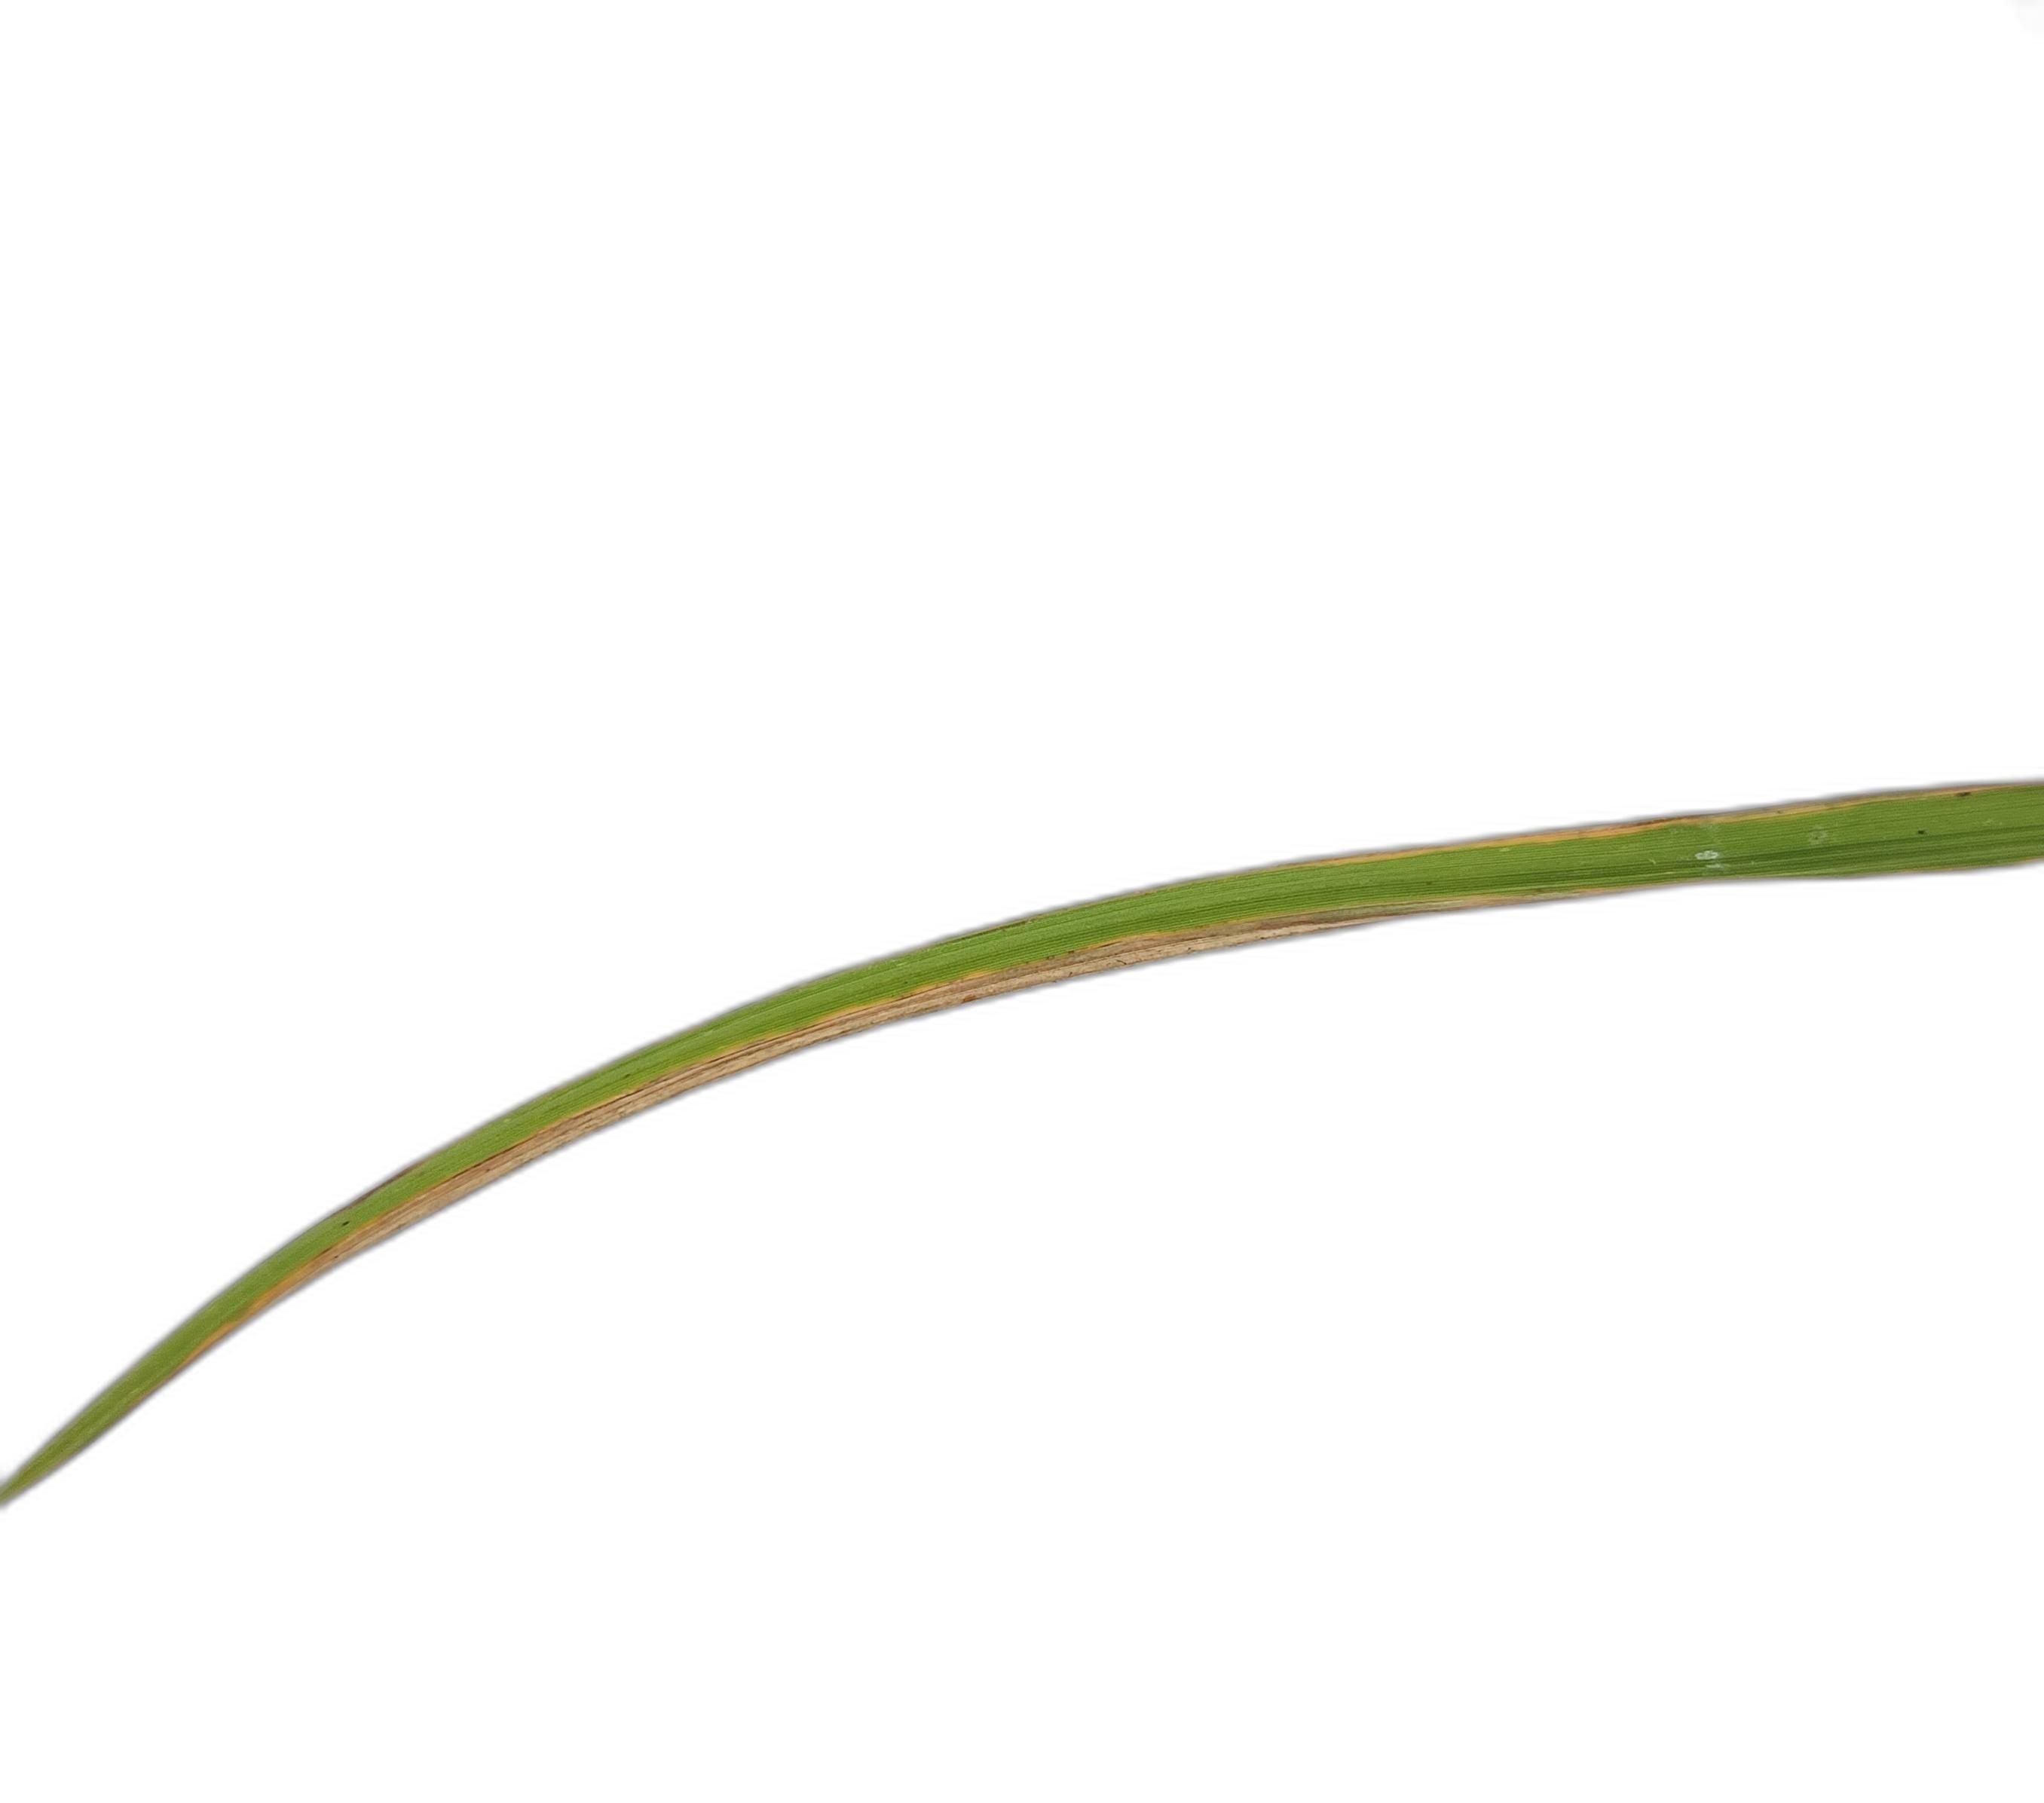
Label: Leaf Scald